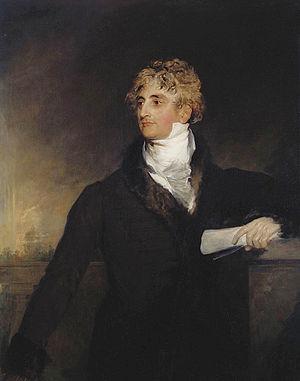
Odessa est une ville portuaire d'Ukraine, sur la mer Noire, et la capitale administrative de l'oblast d'Odessa. Sa population s'élevait à 1 011 494 habitants en 2018. Elle a été fondée en 1794 ex nihilo comme ville nouvelle par l'impératrice russe Catherine II et, de fait, a attiré dès le début un nombre considérable d'immigrés de tout l'Empire et des pays avoisinants.
Fortunée Hamelin, dite Madame Hamelin, née Jeanne Geneviève Fortunée Lormier-Lagrave, sur l'île de Saint-Domingue, le 25 mars 1776 et morte à Paris le 29 avril 1851, est une femme d'esprit que l'on classe au nombre de celles que l'on nomma les Merveilleuses du Directoire.
Armand-Emmanuel-Sophie-Septimanie de Vignerot du Plessis, duc de Richelieu, est un officier, diplomate et homme politique français, né à Paris le 25 septembre 1766 et mort dans la même ville le 17 mai 1822.
La Seconde Restauration est le régime politique de la France de 1815 à 1830. Elle succède aux Cent-Jours, qui avaient vu Napoléon revenir brièvement au pouvoir. Après une période de confusion, Louis XVIII revient sur le trône. Débute l'expérience d'une monarchie constitutionnelle qui essaie de recréer une unité dans le pays sur des bases héritées à la fois de la Révolution et de l'Ancien Régime. Après une période marquée par un bref retour au pouvoir des monarchistes absolutistes ultras, qui se caractérise notamment par la Terreur blanche, le régime prend de 1816 à 1820 un tournant plus libéral, sous la direction des ministres Richelieu puis Decazes.